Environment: real
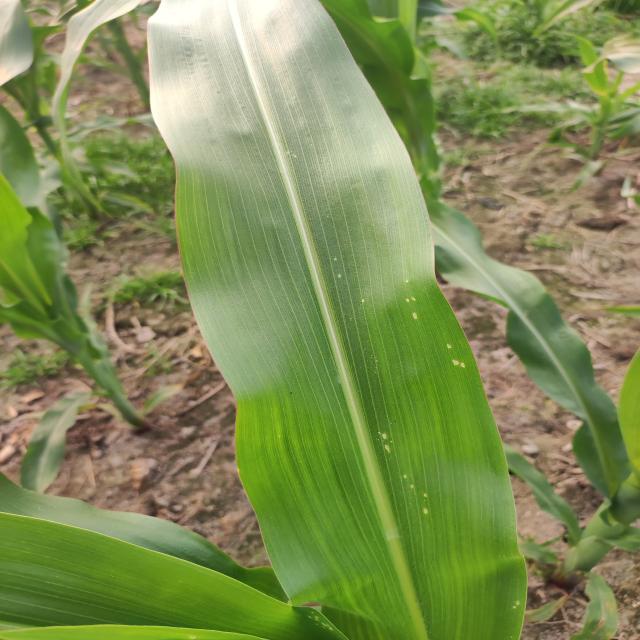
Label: fall_armyworm